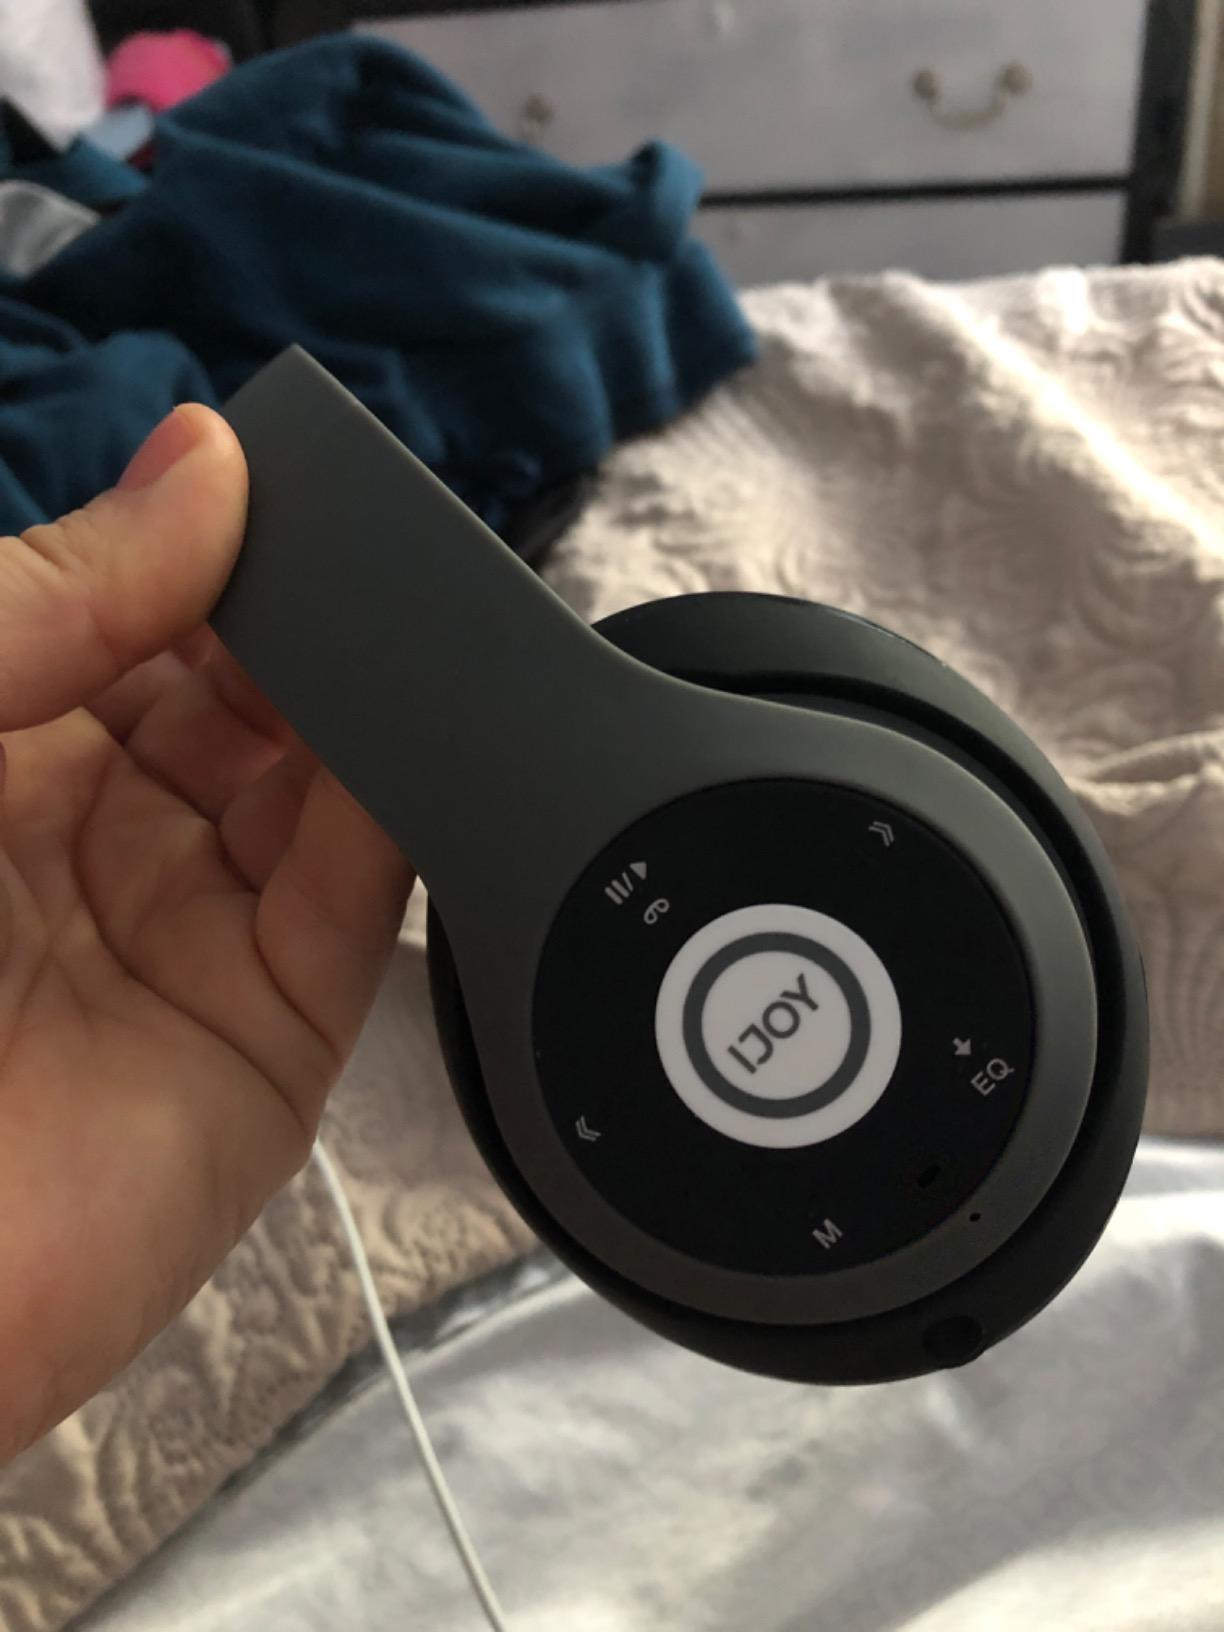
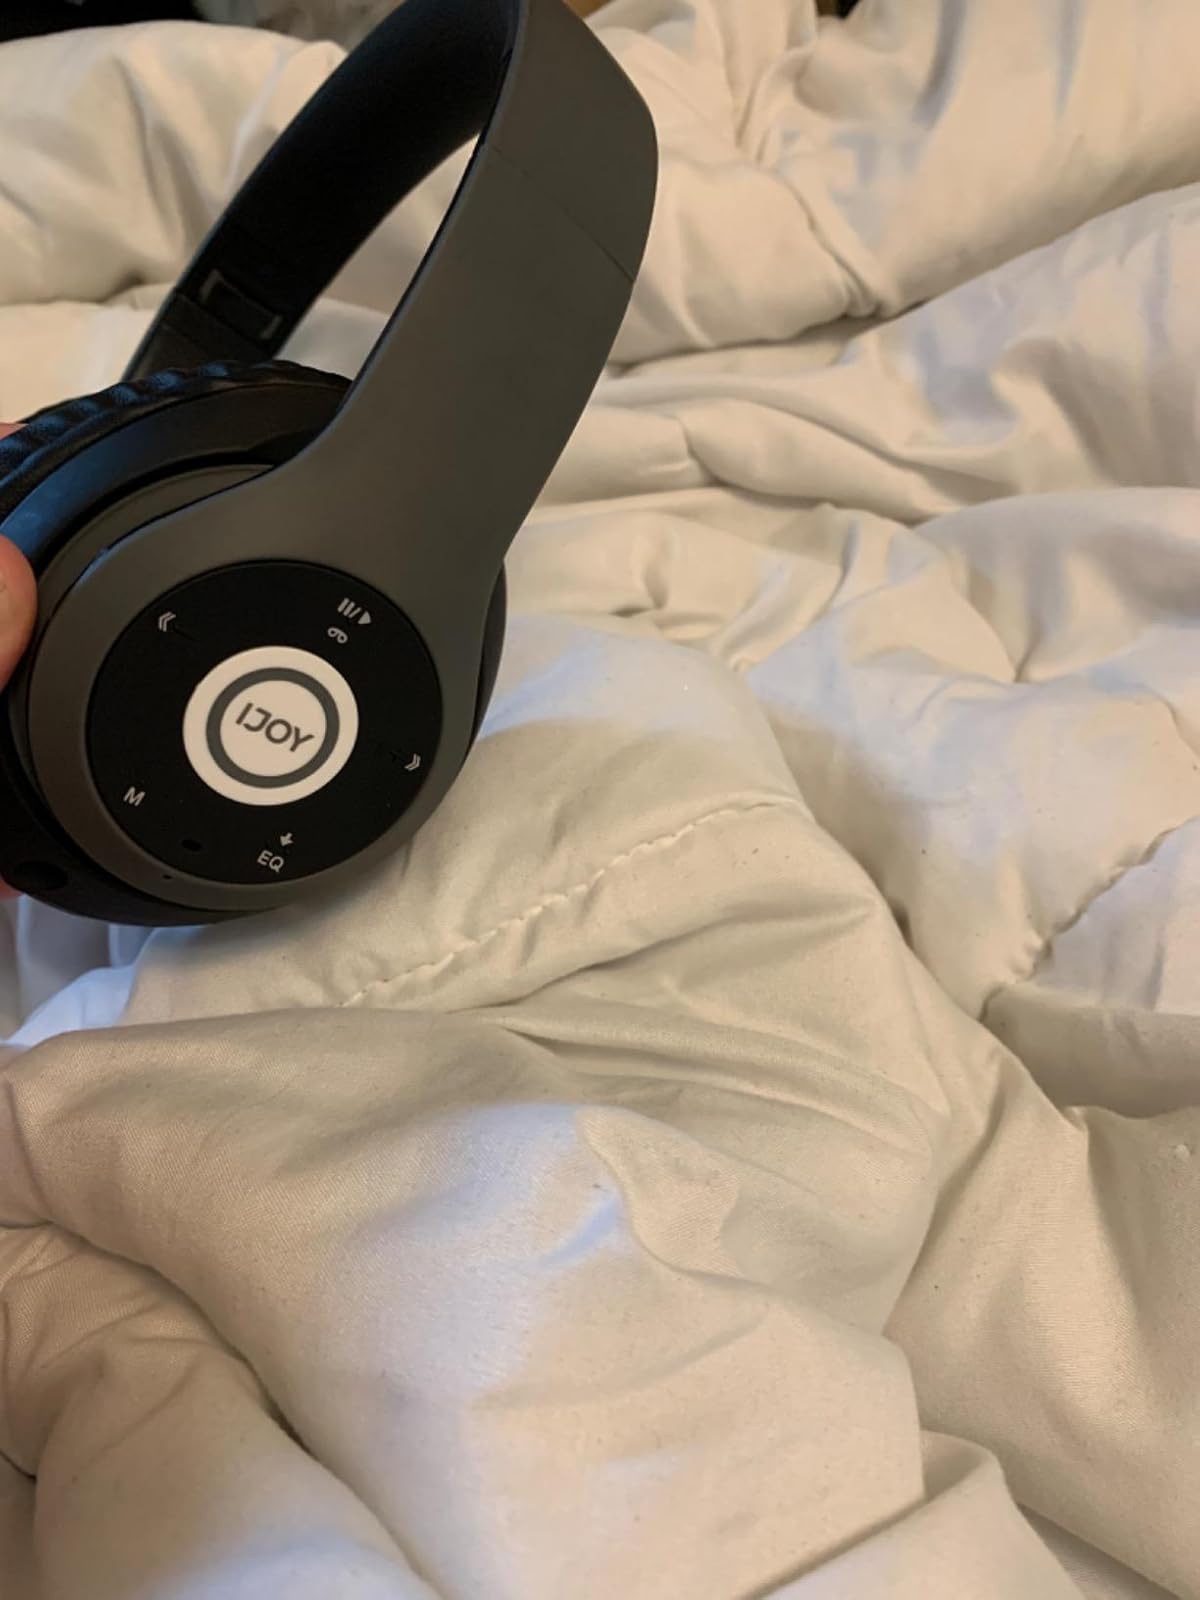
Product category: headphones
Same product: yes